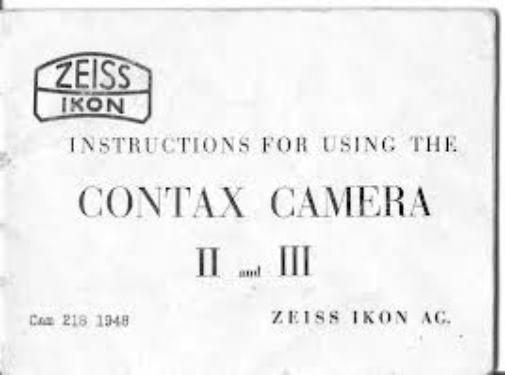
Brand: Contax
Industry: Electronic